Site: brandenburg
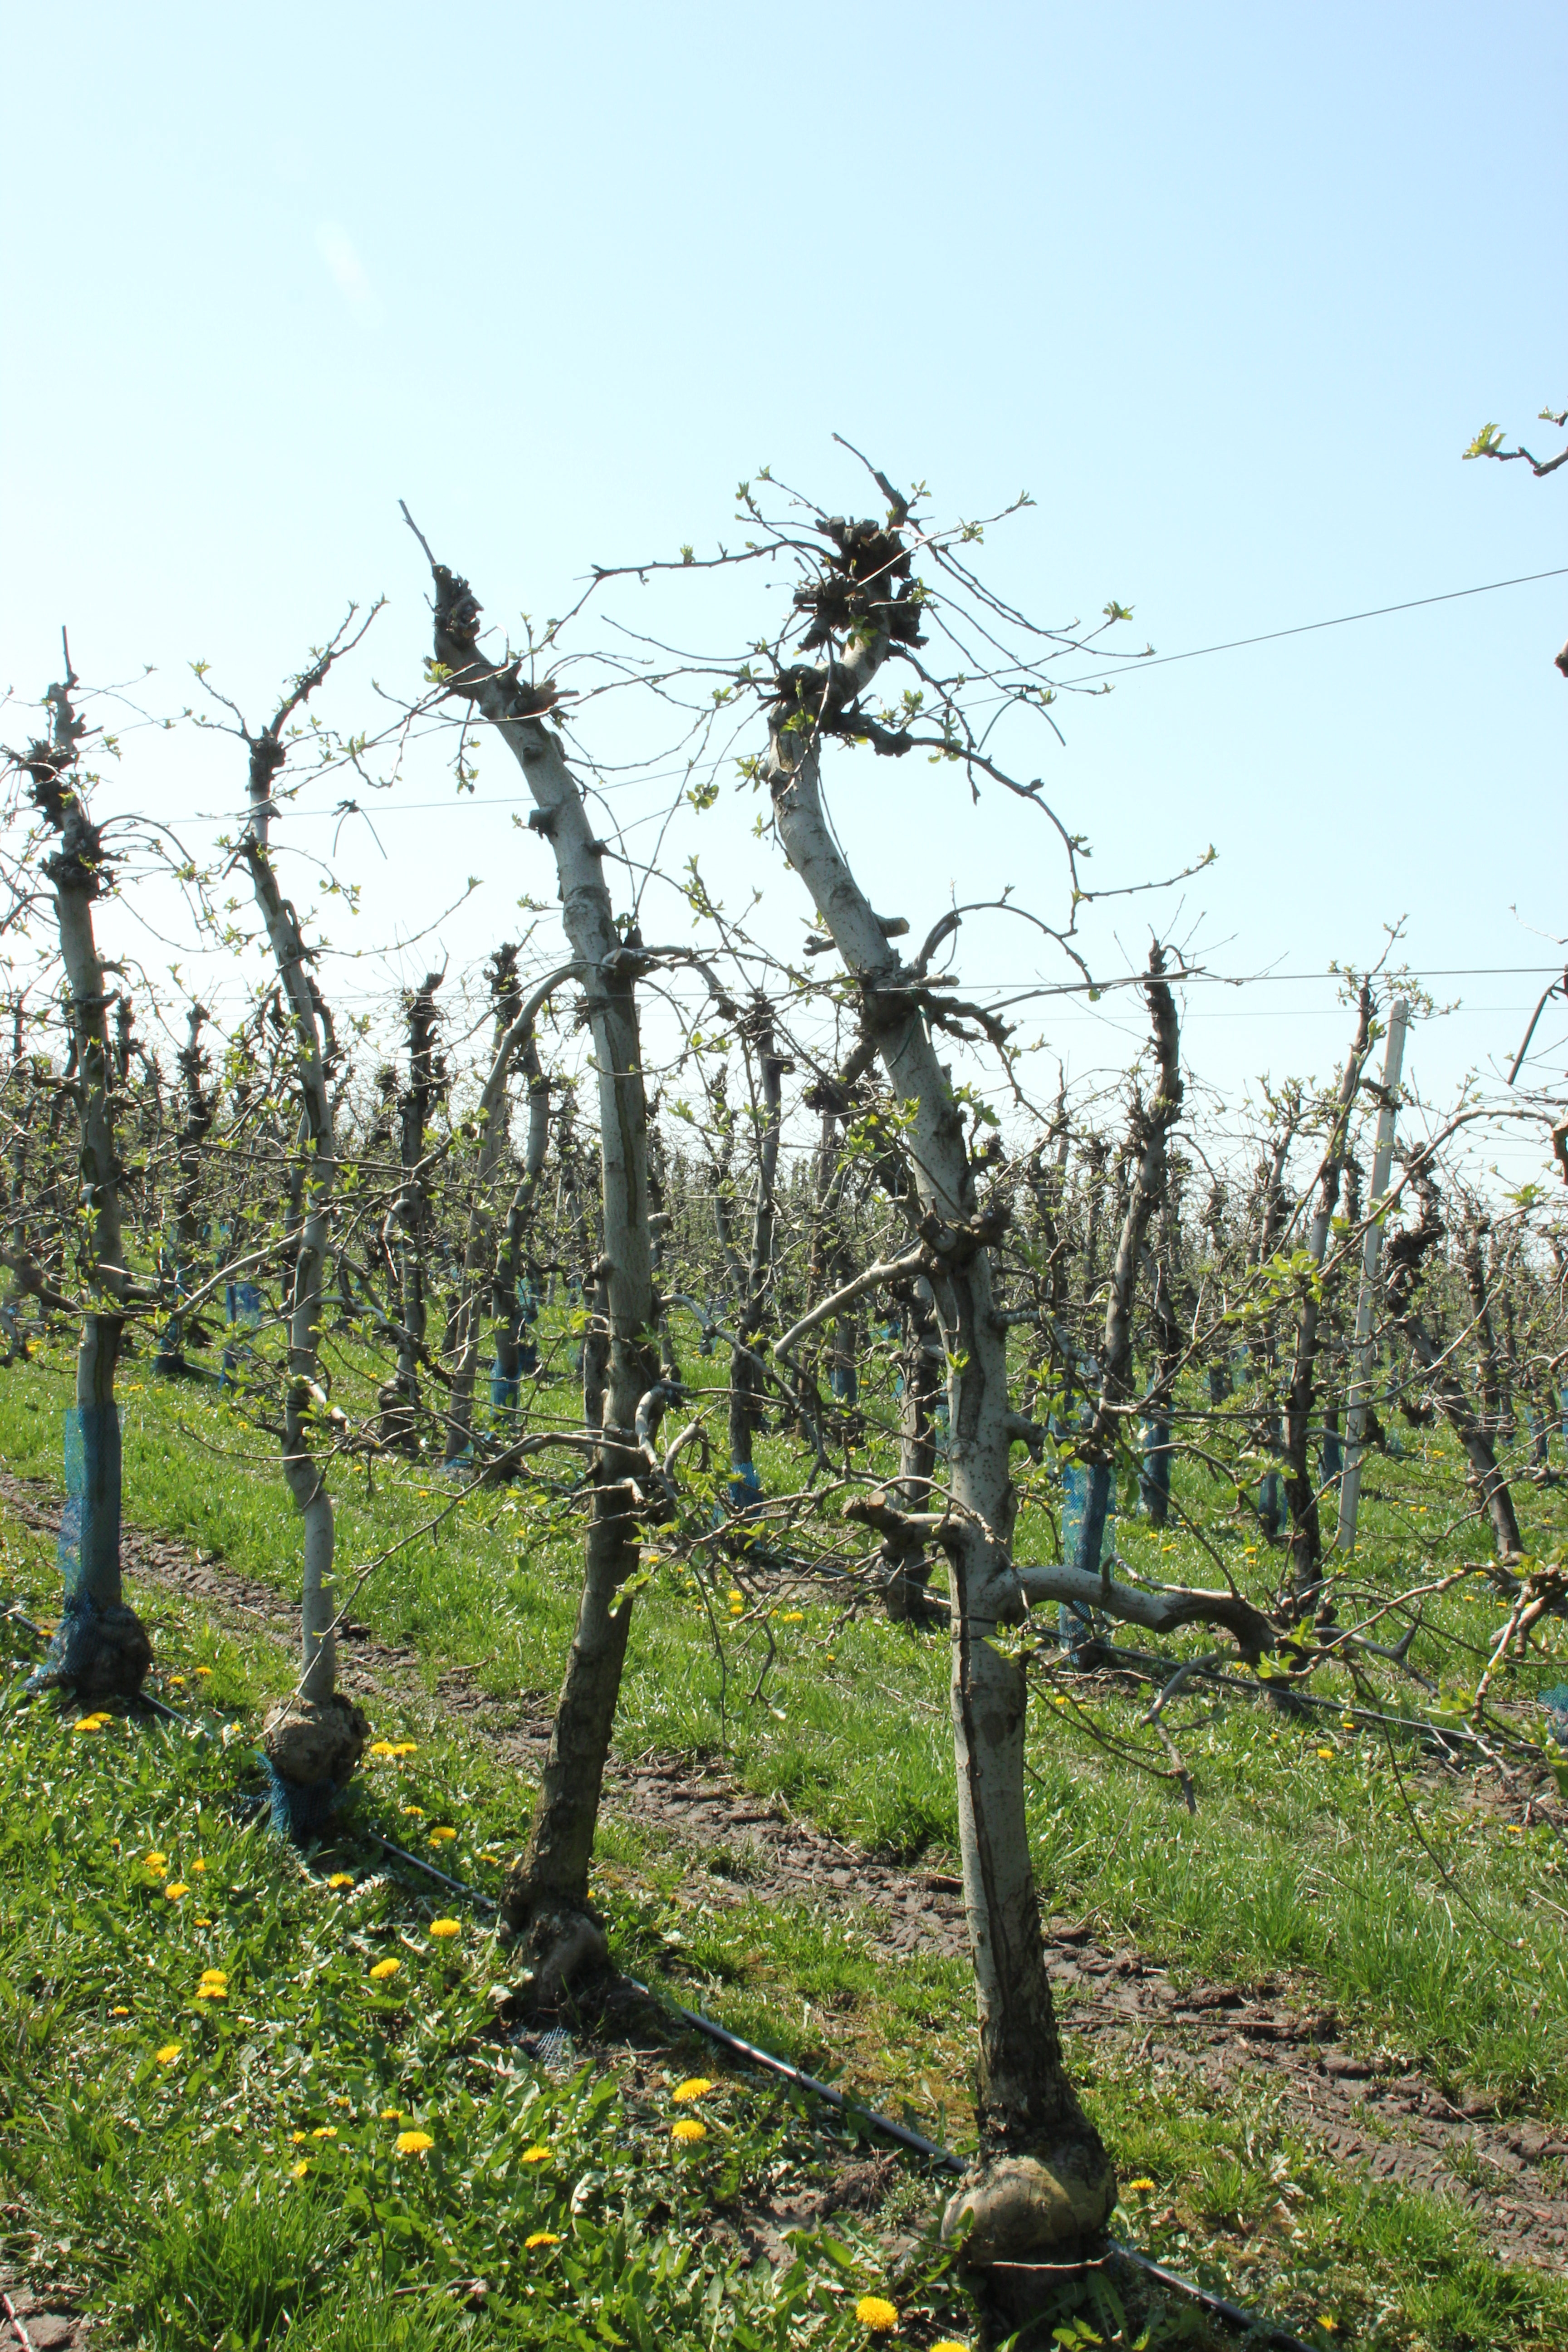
Growth stage (BBCH 56): Inflorescence emergence